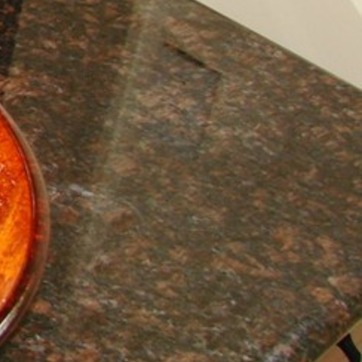
Material: polishedstone